Wollomombi, New South Wales

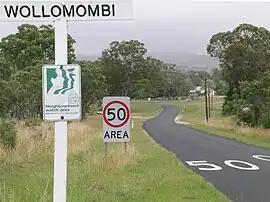
Wollomombi

Wollomombi is a small village situated 1 km north of Waterfall Way and approximately 38 kilometres east of Armidale, New South Wales, Australia. The settlement is at an altitude of about 964 metres on the Northern Tablelands in the New England region.